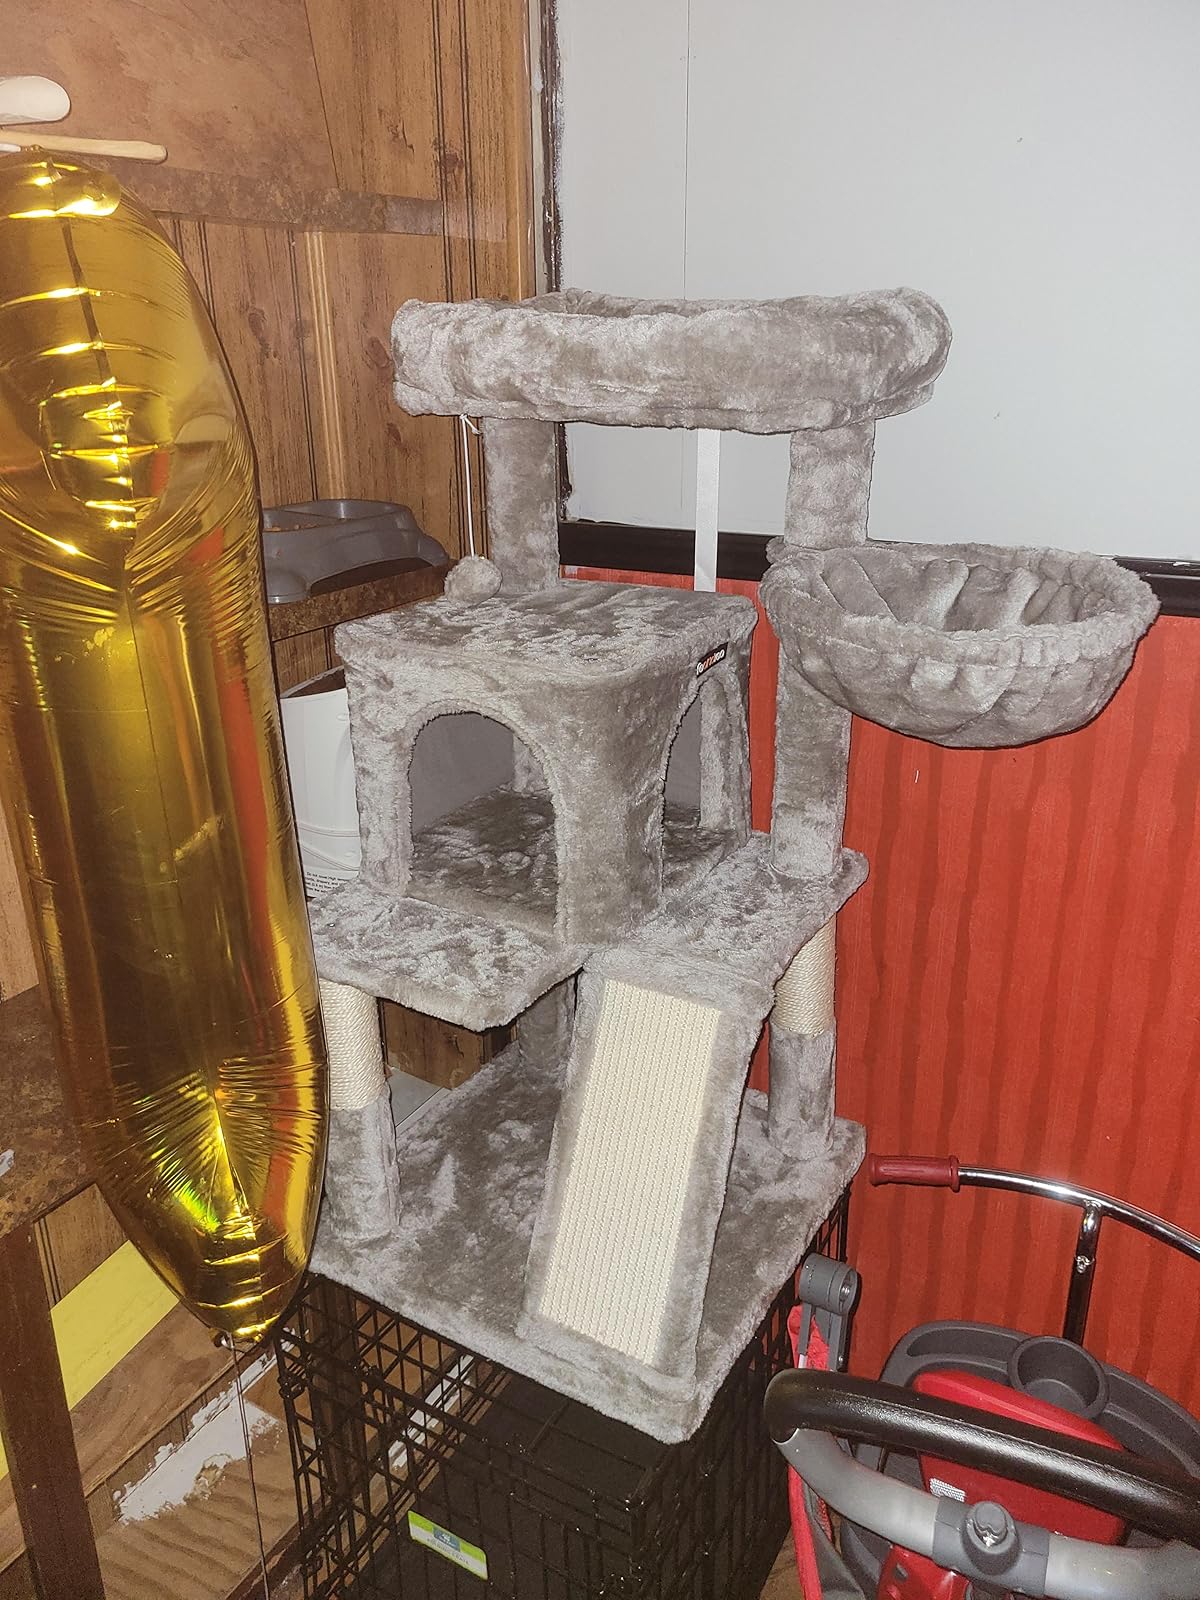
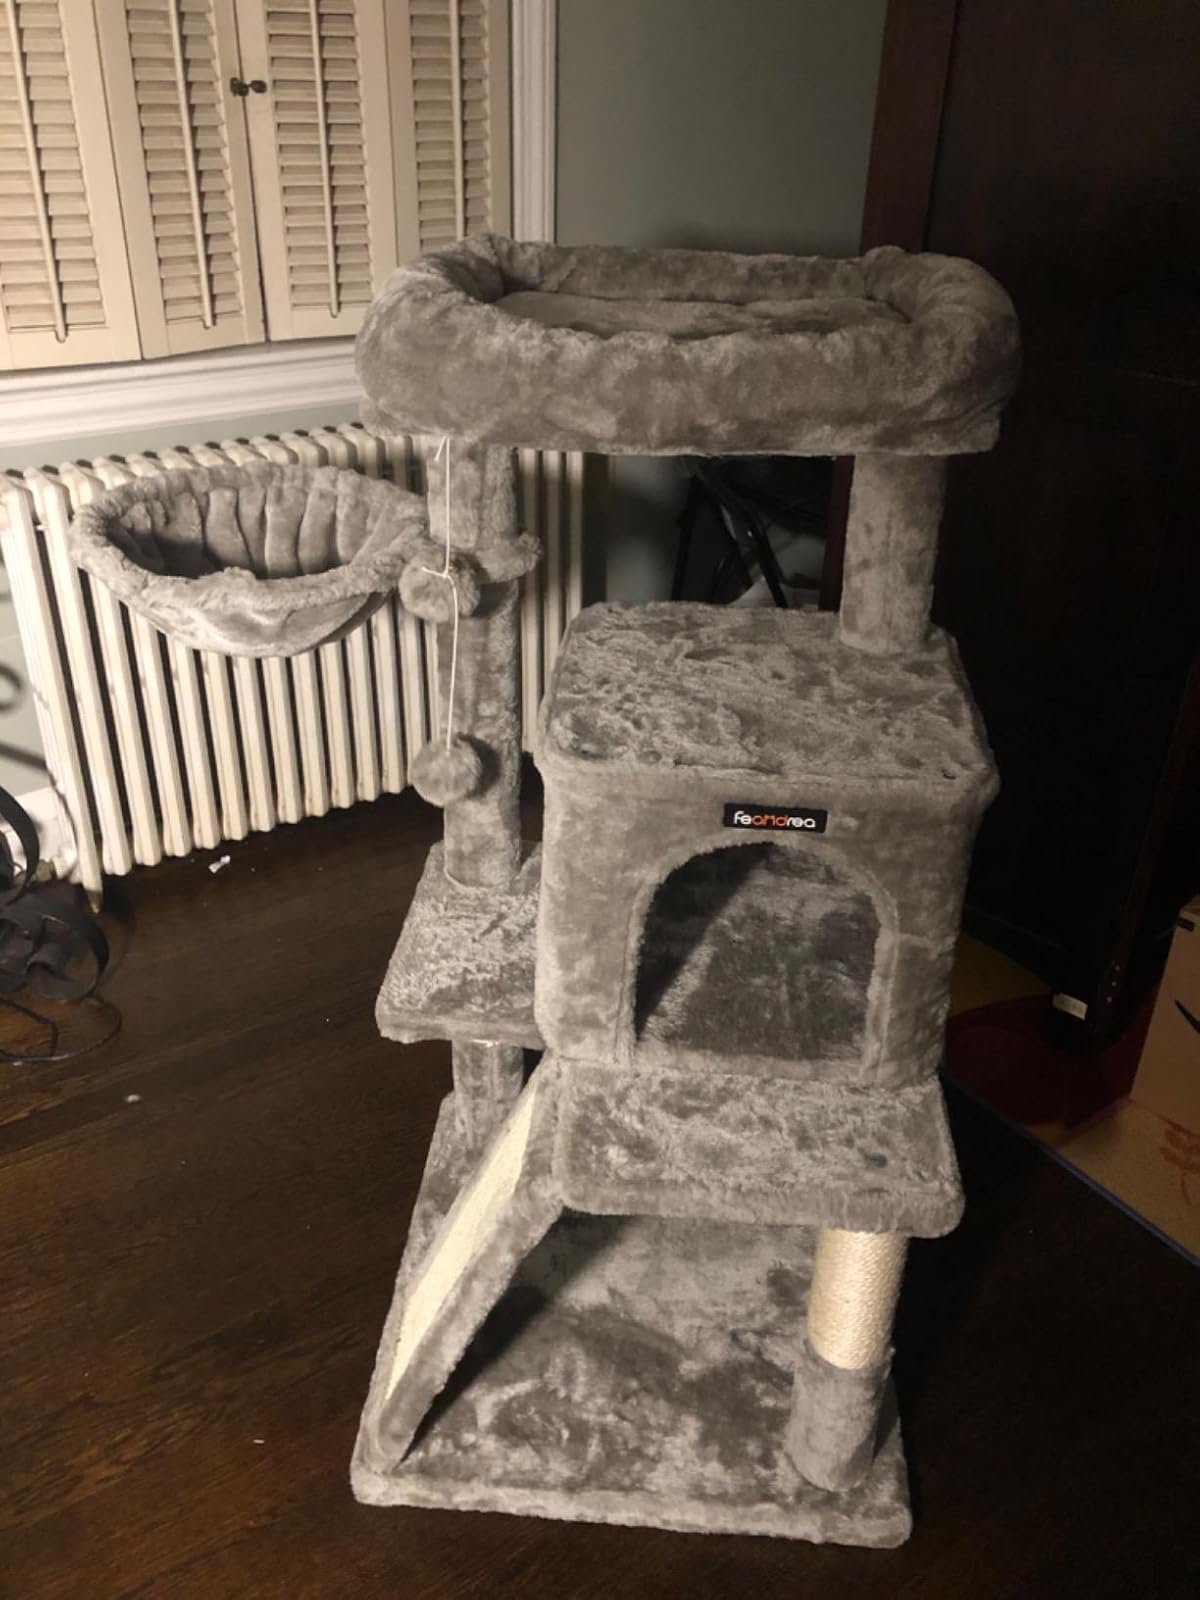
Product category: items_cat tree
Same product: yes